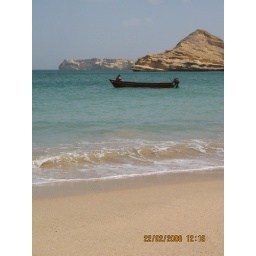
Lone boat in beach